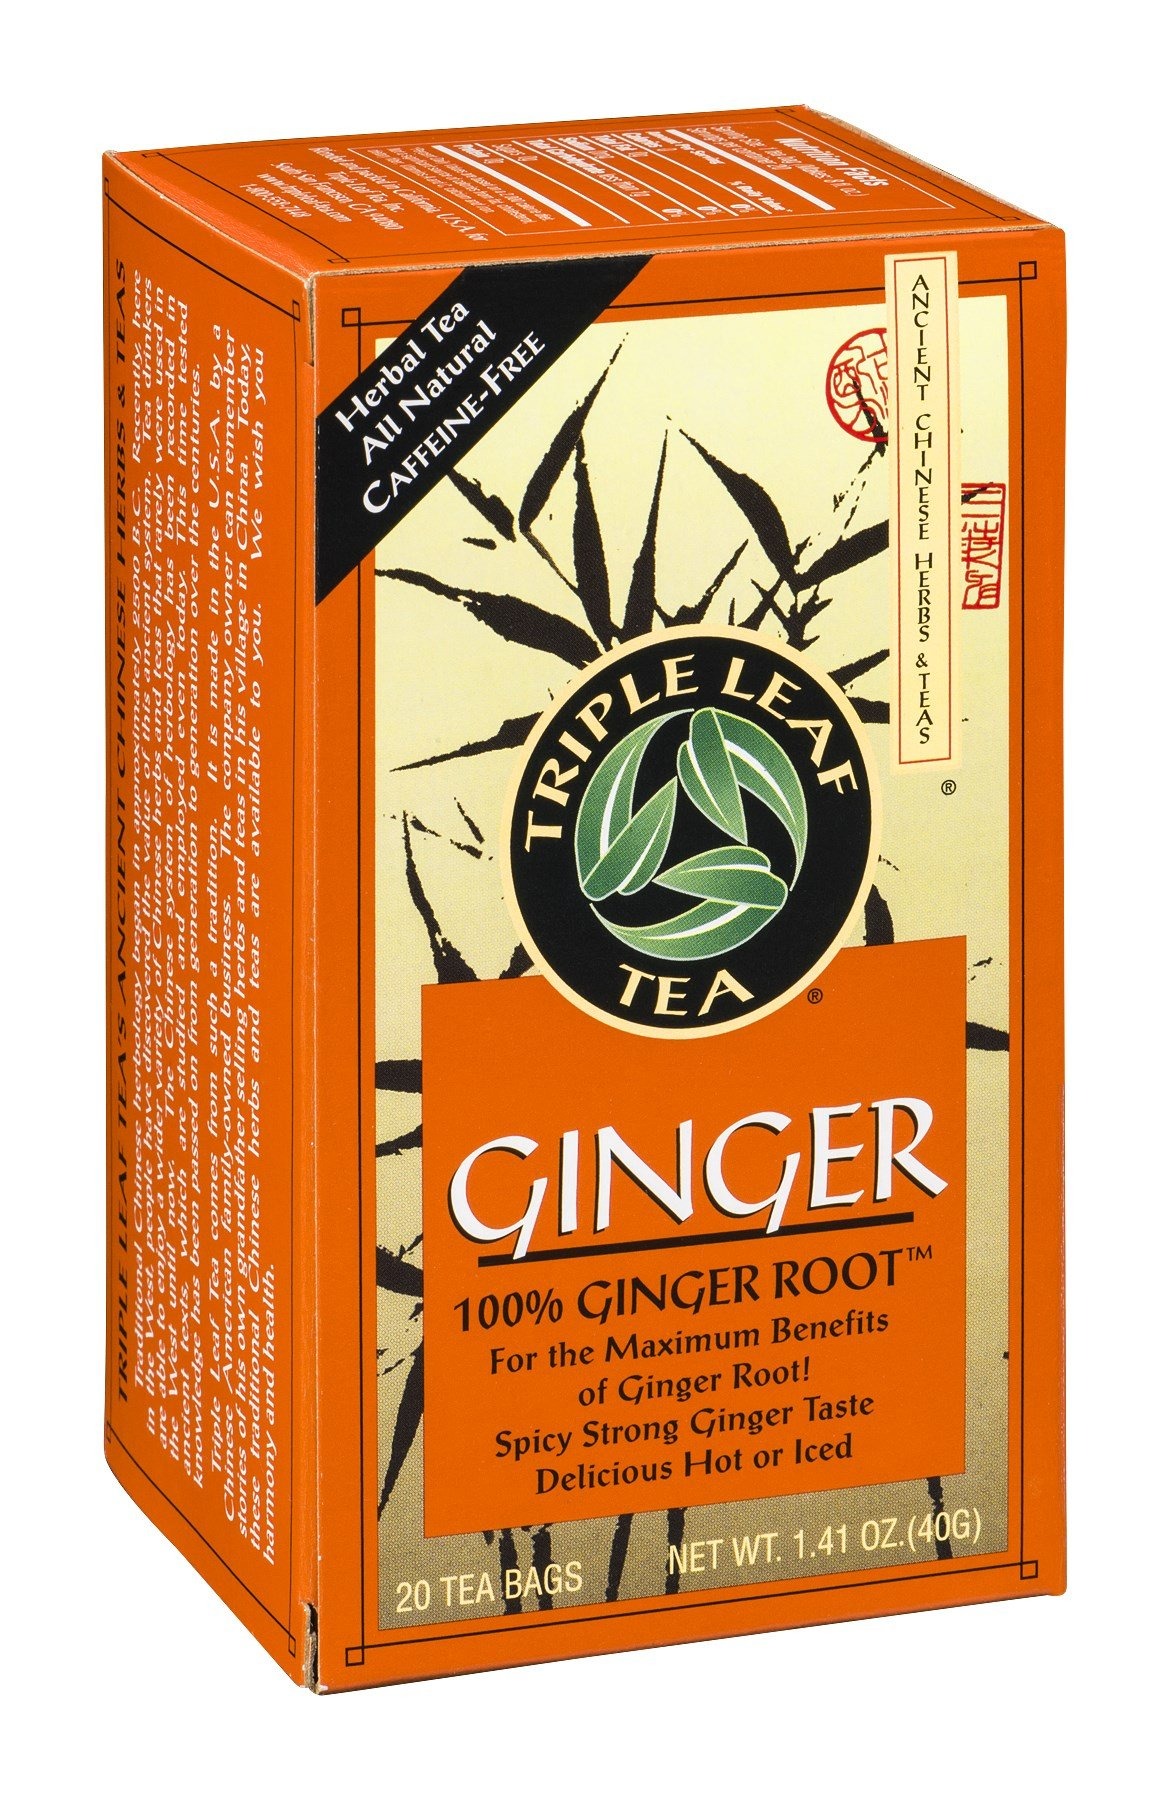
Item Name: Triple Leaf Tea Ginger 100% Root
Product Description: Triple Leaf Tea Ginger Description: 100% Ginger Root For the Maximum Benefits of Ginger Root! Spicy Strong Ginger Taste Delicious Hot or Iced Ginger has long been a popular healthful herb. Ginger root is actually a rhizome a root-like underground stem. It has been used in China since the 4th century B.C. Ginger traditionally was used as a warming beverage. It was a popular drink consumed during meals and at other times of the day. It is said that the Chinese scholar Confucius had ginger nearby at every meal. It was regarded as a tonic for yang chi or energy and was a favorite infusion during the cold and chills season. Ginger was brought to the West from Asia where it has been used as a healthy herb and food spice for 2000 years or more! Ginger has become increasingly popular because of its delicious warming and spicy taste. 100% pure ginger root sets this tea apart from other ginger tea blends and gives you the maximum amount of ginger taste! Our ginger tea is delicious hot or iced. Enjoy it as is or try adding lemon and honey and your favorite sweetener. Disclaimer These statements have not been evaluated by the FDA. These products are not intended to diagnose treat cure or prevent any disease. Ingredients: 100% Ginger(Zingiber Officinate) Root.
Value: 1.0
Unit: Count

Price: 10.84